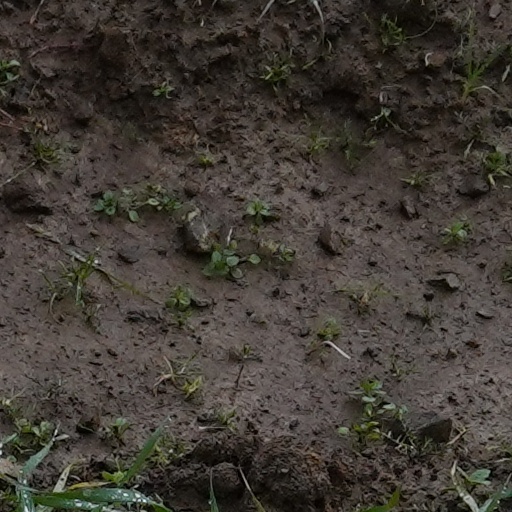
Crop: wheat